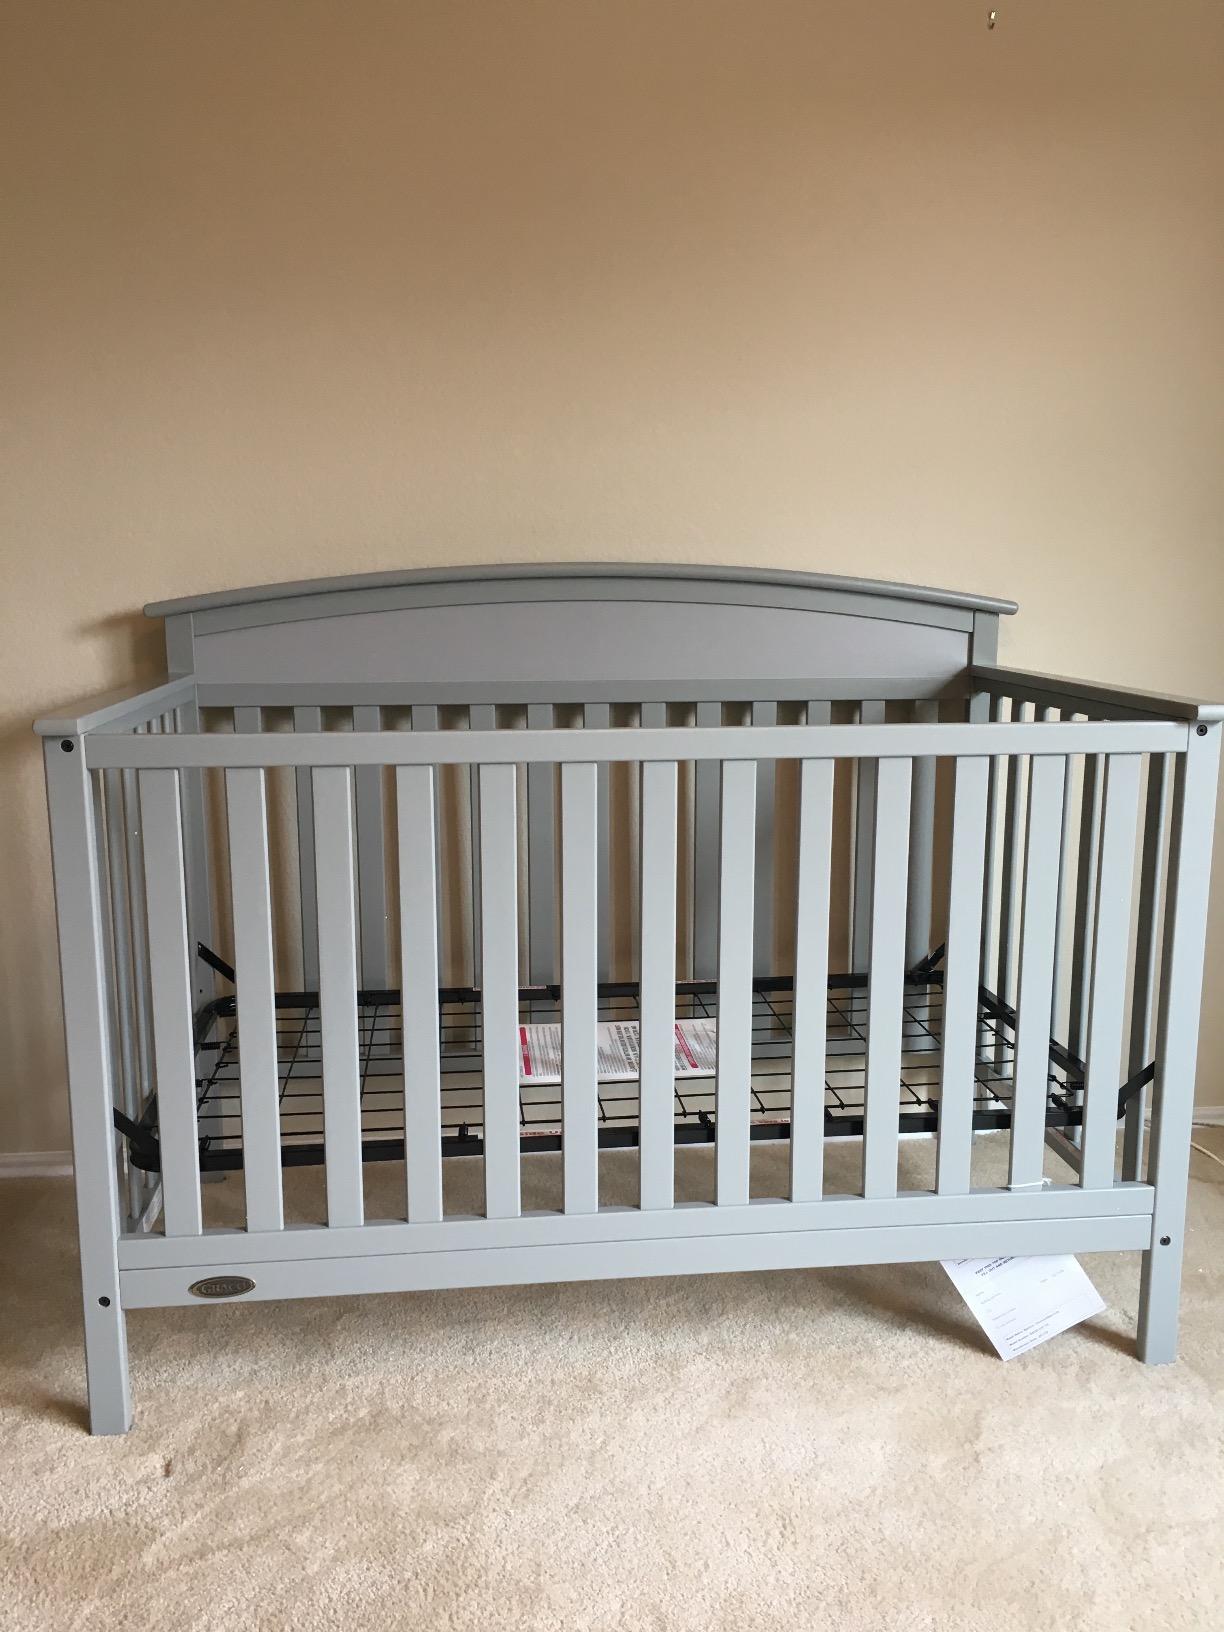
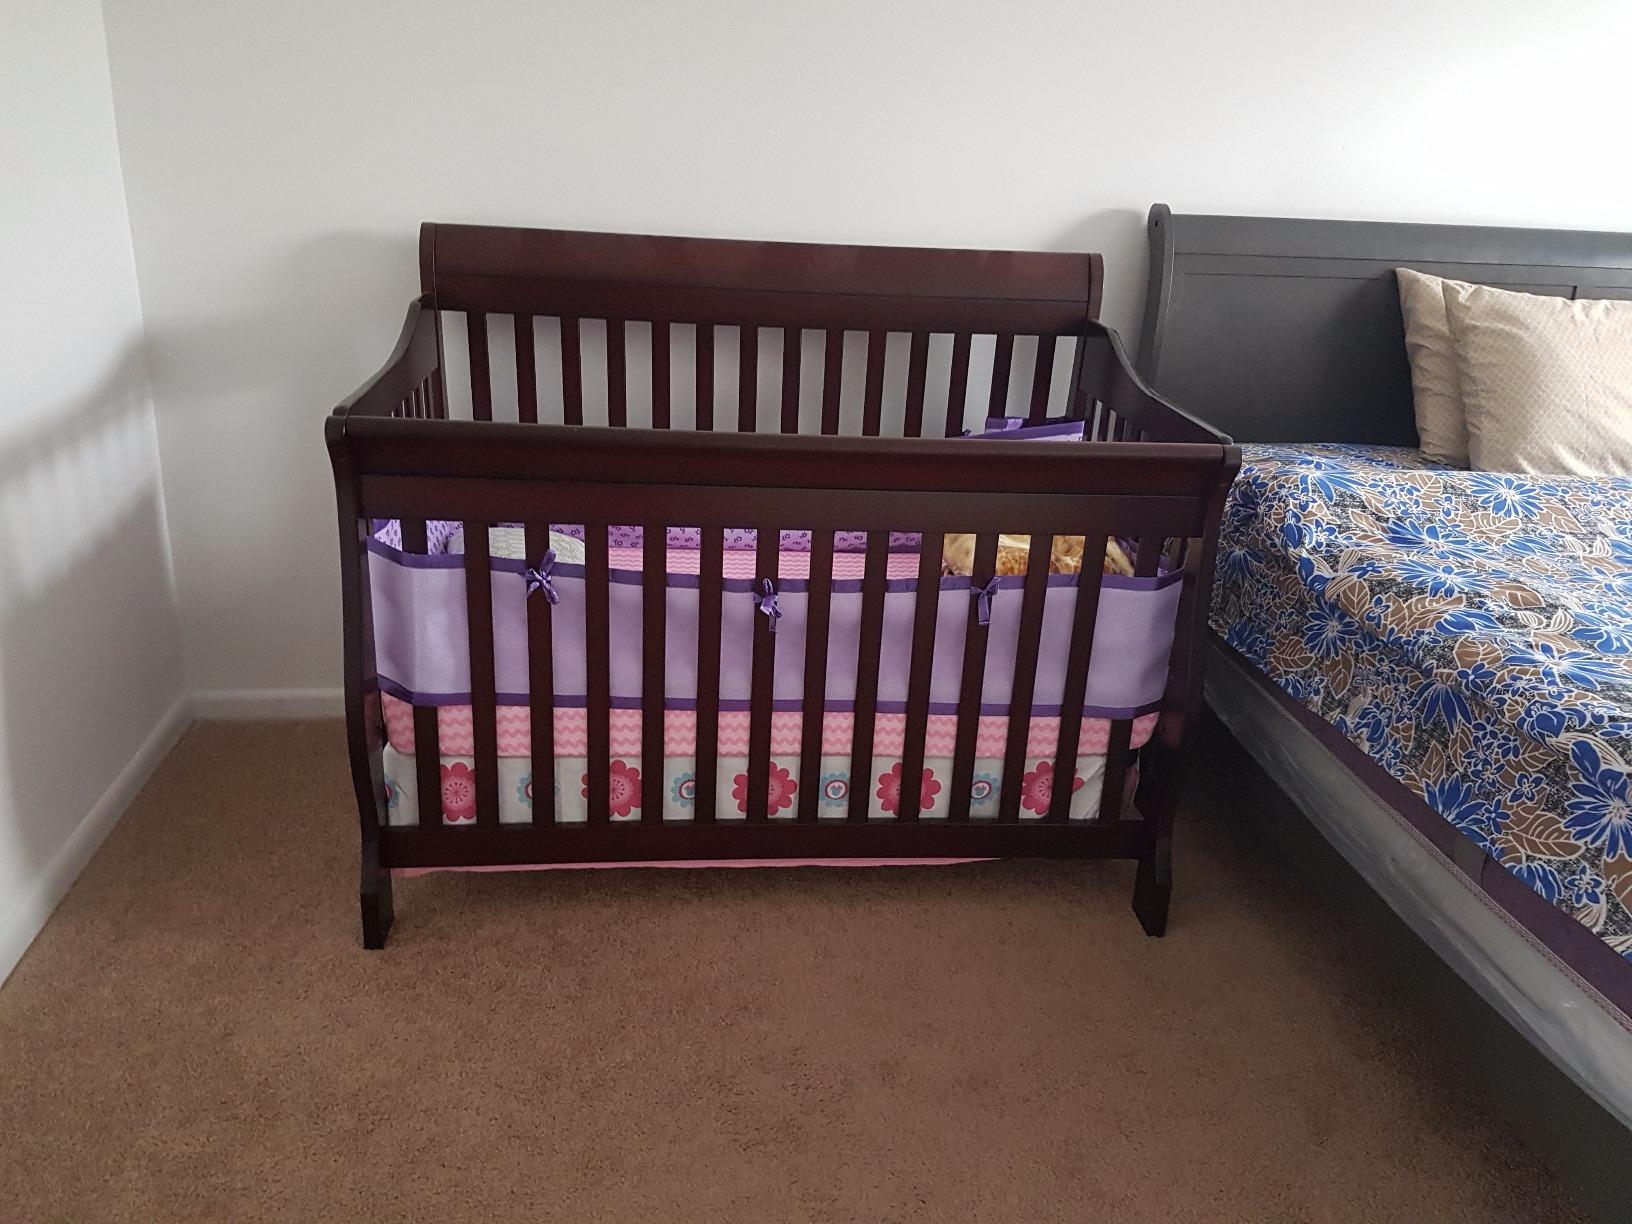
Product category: products_crib
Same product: no